Tour of Flanders (men's race)

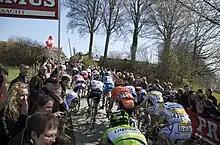
Peloton climbing the Koppenberg

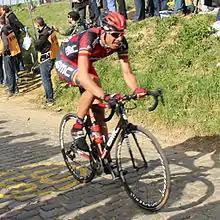
Alessandro Ballan in 2012

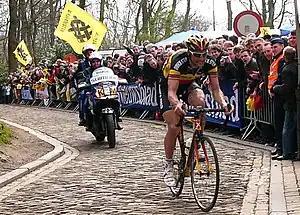
Tom Boonen in the 2010 race

The Tour of Flanders is known for being a strategic race, where race favourites have multiple opportunities of planning their decisive attacks. The tactical part of the race begins in the hilly region of the Flemish Ardennes, where teams and riders often have to react to unpredictable developments and "shadow favourites" make anticipatory moves.